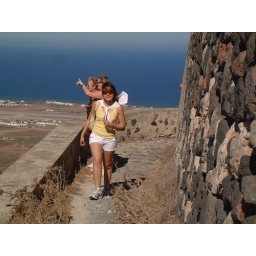
Aussies by the castle wall at Pyrgos.